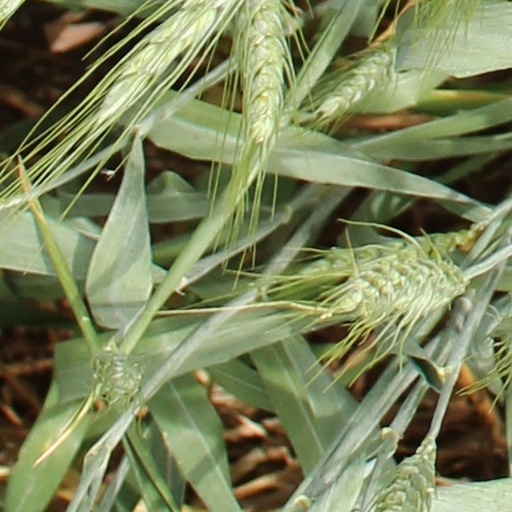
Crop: wheat